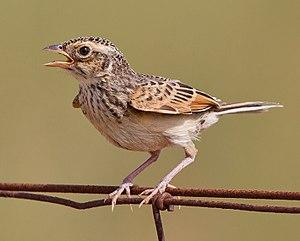
L'Alouette de Java est une espèce d'oiseaux. Comme toutes les alouettes elle appartient à la famille des Alaudidae.